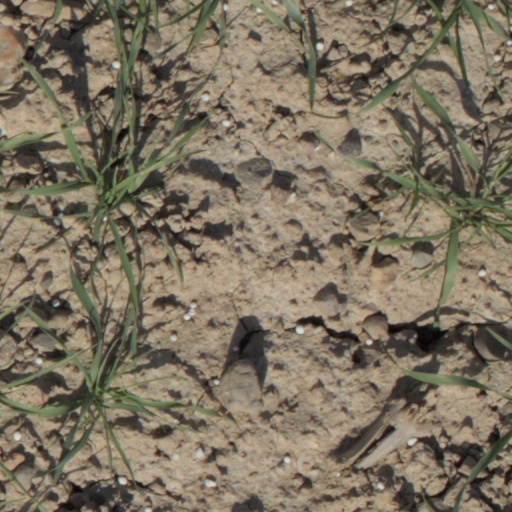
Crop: wheat